Cat

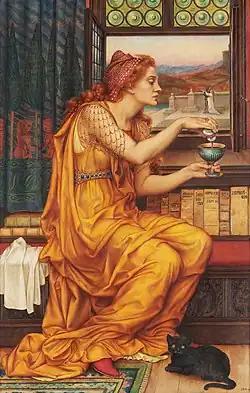
"The Love Potion" is a 1903 painting by Evelyn De Morgan depicting a witch with a black cat.

After mating, the female cleans her vulva thoroughly. If a male attempts to mate with her at this point, the female attacks him. After about 20 to 30 minutes, once the female is finished grooming, the cycle will repeat. Because ovulation is not always triggered by a single mating, females may not be impregnated by the first male with which they mate. Furthermore, cats are superfecund; that is, a female may mate with more than one male when she is in heat, with the result that different kittens in a litter may have different fathers.